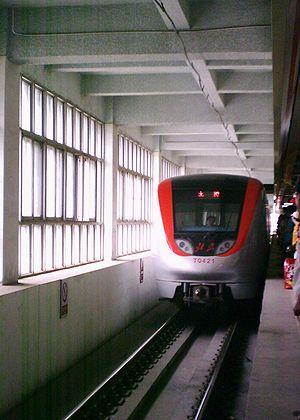
La ligne Batong est l'une des 22 lignes du réseau métropolitain de Pékin, en Chine.